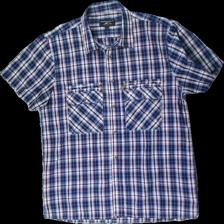
View: front
Type: Shirt
Category: Men
Brand: Swedemount
Colors: Blue, White, Red, Multicolor
Material: 65% polyester, 35% cotton
Pattern: Other
Cut: Regular, Cropped
Size: L
Season: All
Smell: Major
Price range: <50
Recommended usage: Export
Comment: stinky